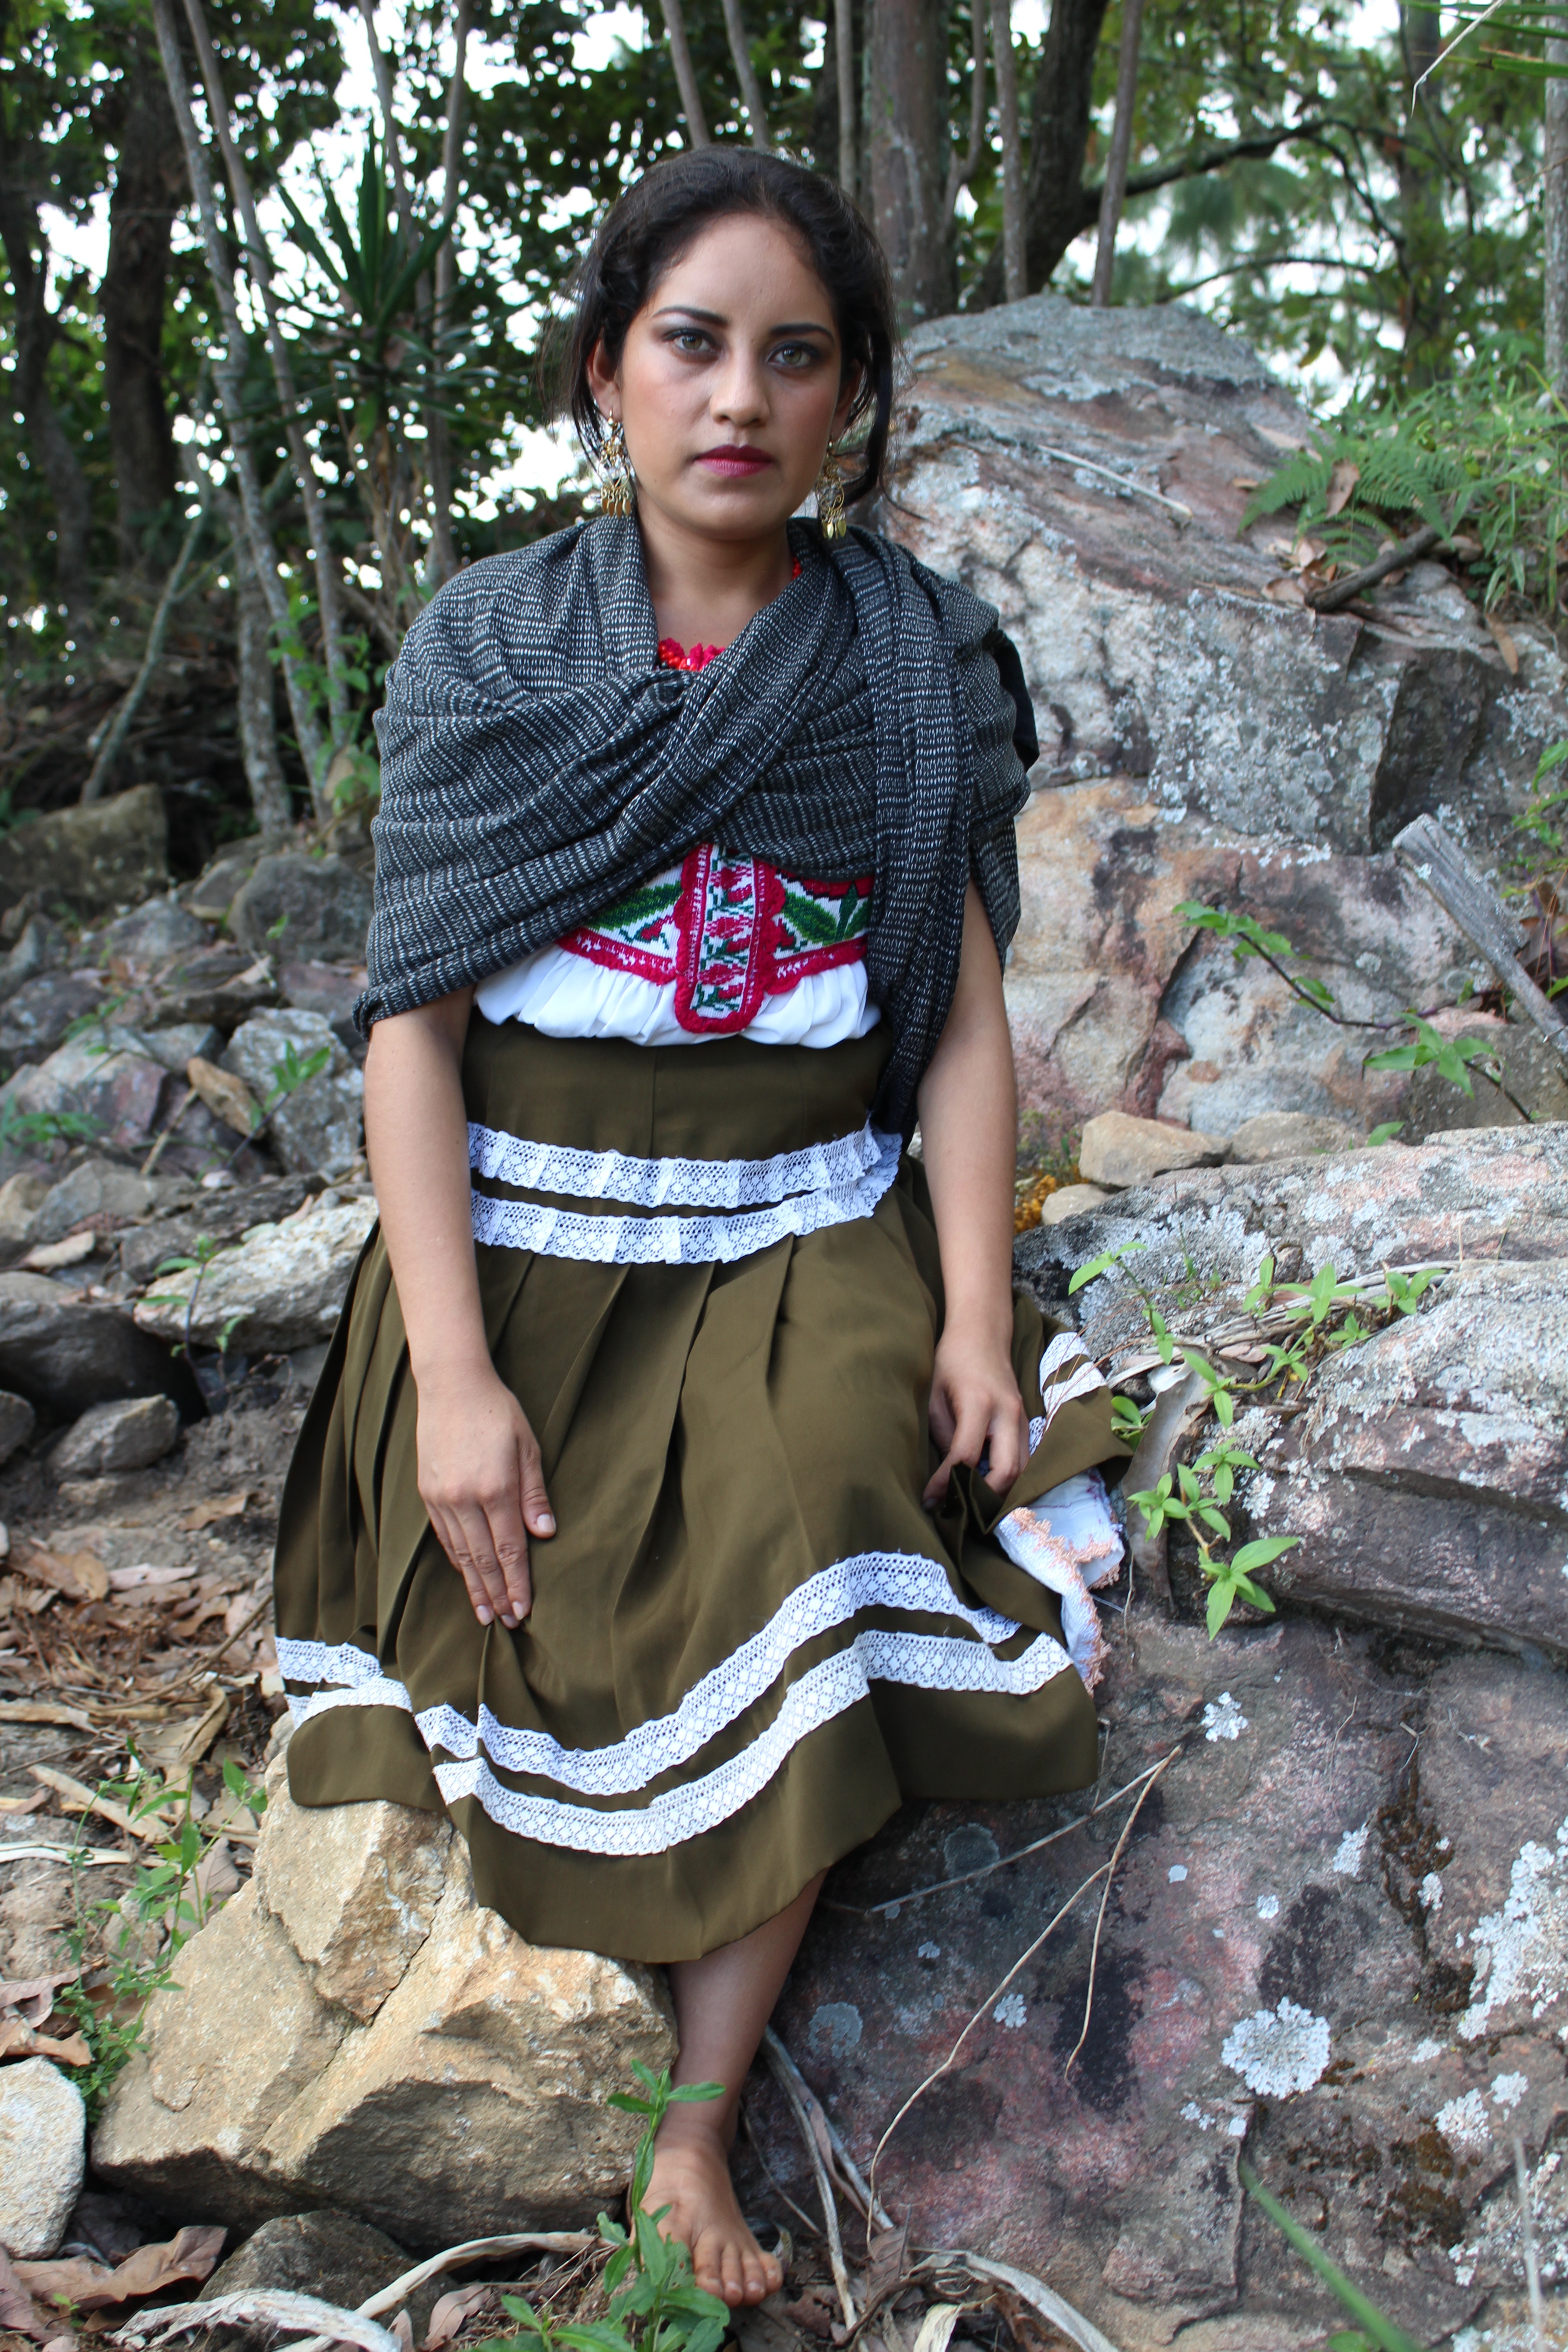
model, spring, fashion, clothing, dress, women, mexico, poverty, indian, mexican, regional, indigenous, shawl, traditional clothes, photo shoot, oaxaca, chatina, chatino, nopala